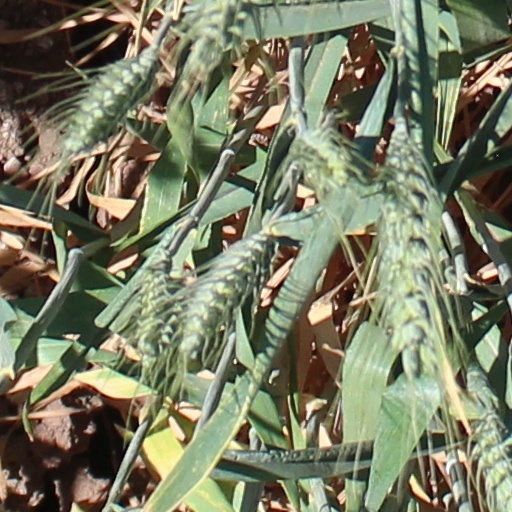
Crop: wheat